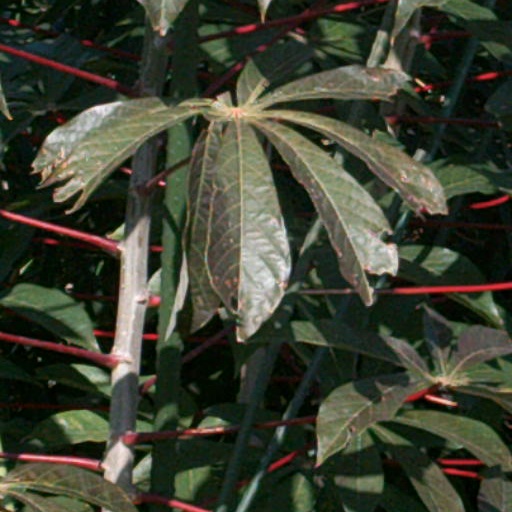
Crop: cassava